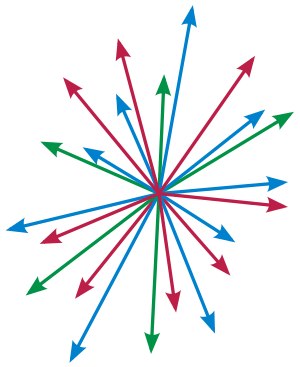
Euklidisk rum / Reelt koordinatrum
Euklidisk rum er et reelt vektorrum: En samling vektorer, der kan lægges sammen og skaleres.
Omkring 300 fvt. gennemførte den græske matematiker Euklid et omfattende studium af relationerne mellem afstande og vinkler; først i planen og derefter i rummet. Et eksempel på en sådan relation er, at summen af vinklerne i en trekant altid er 180 grader. I dag kendes denne samling relationer som to- eller tre-dimensional euklidisk geometri.